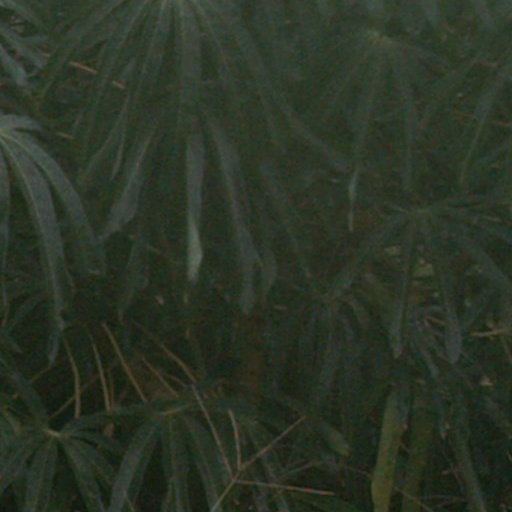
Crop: cassava